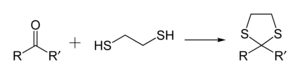
Un dithiolane est un hétérocycle organosulfuré dérivé structurellement du cyclopentane en remplaçant deux ponts méthylène –CH₂– par un atome de soufre. Les composés parents sont le 1,2-dithiolane et le 1,3-dithiolane. Quelques données relatives à ces composés sont présentées dans le tableau ci-contre.